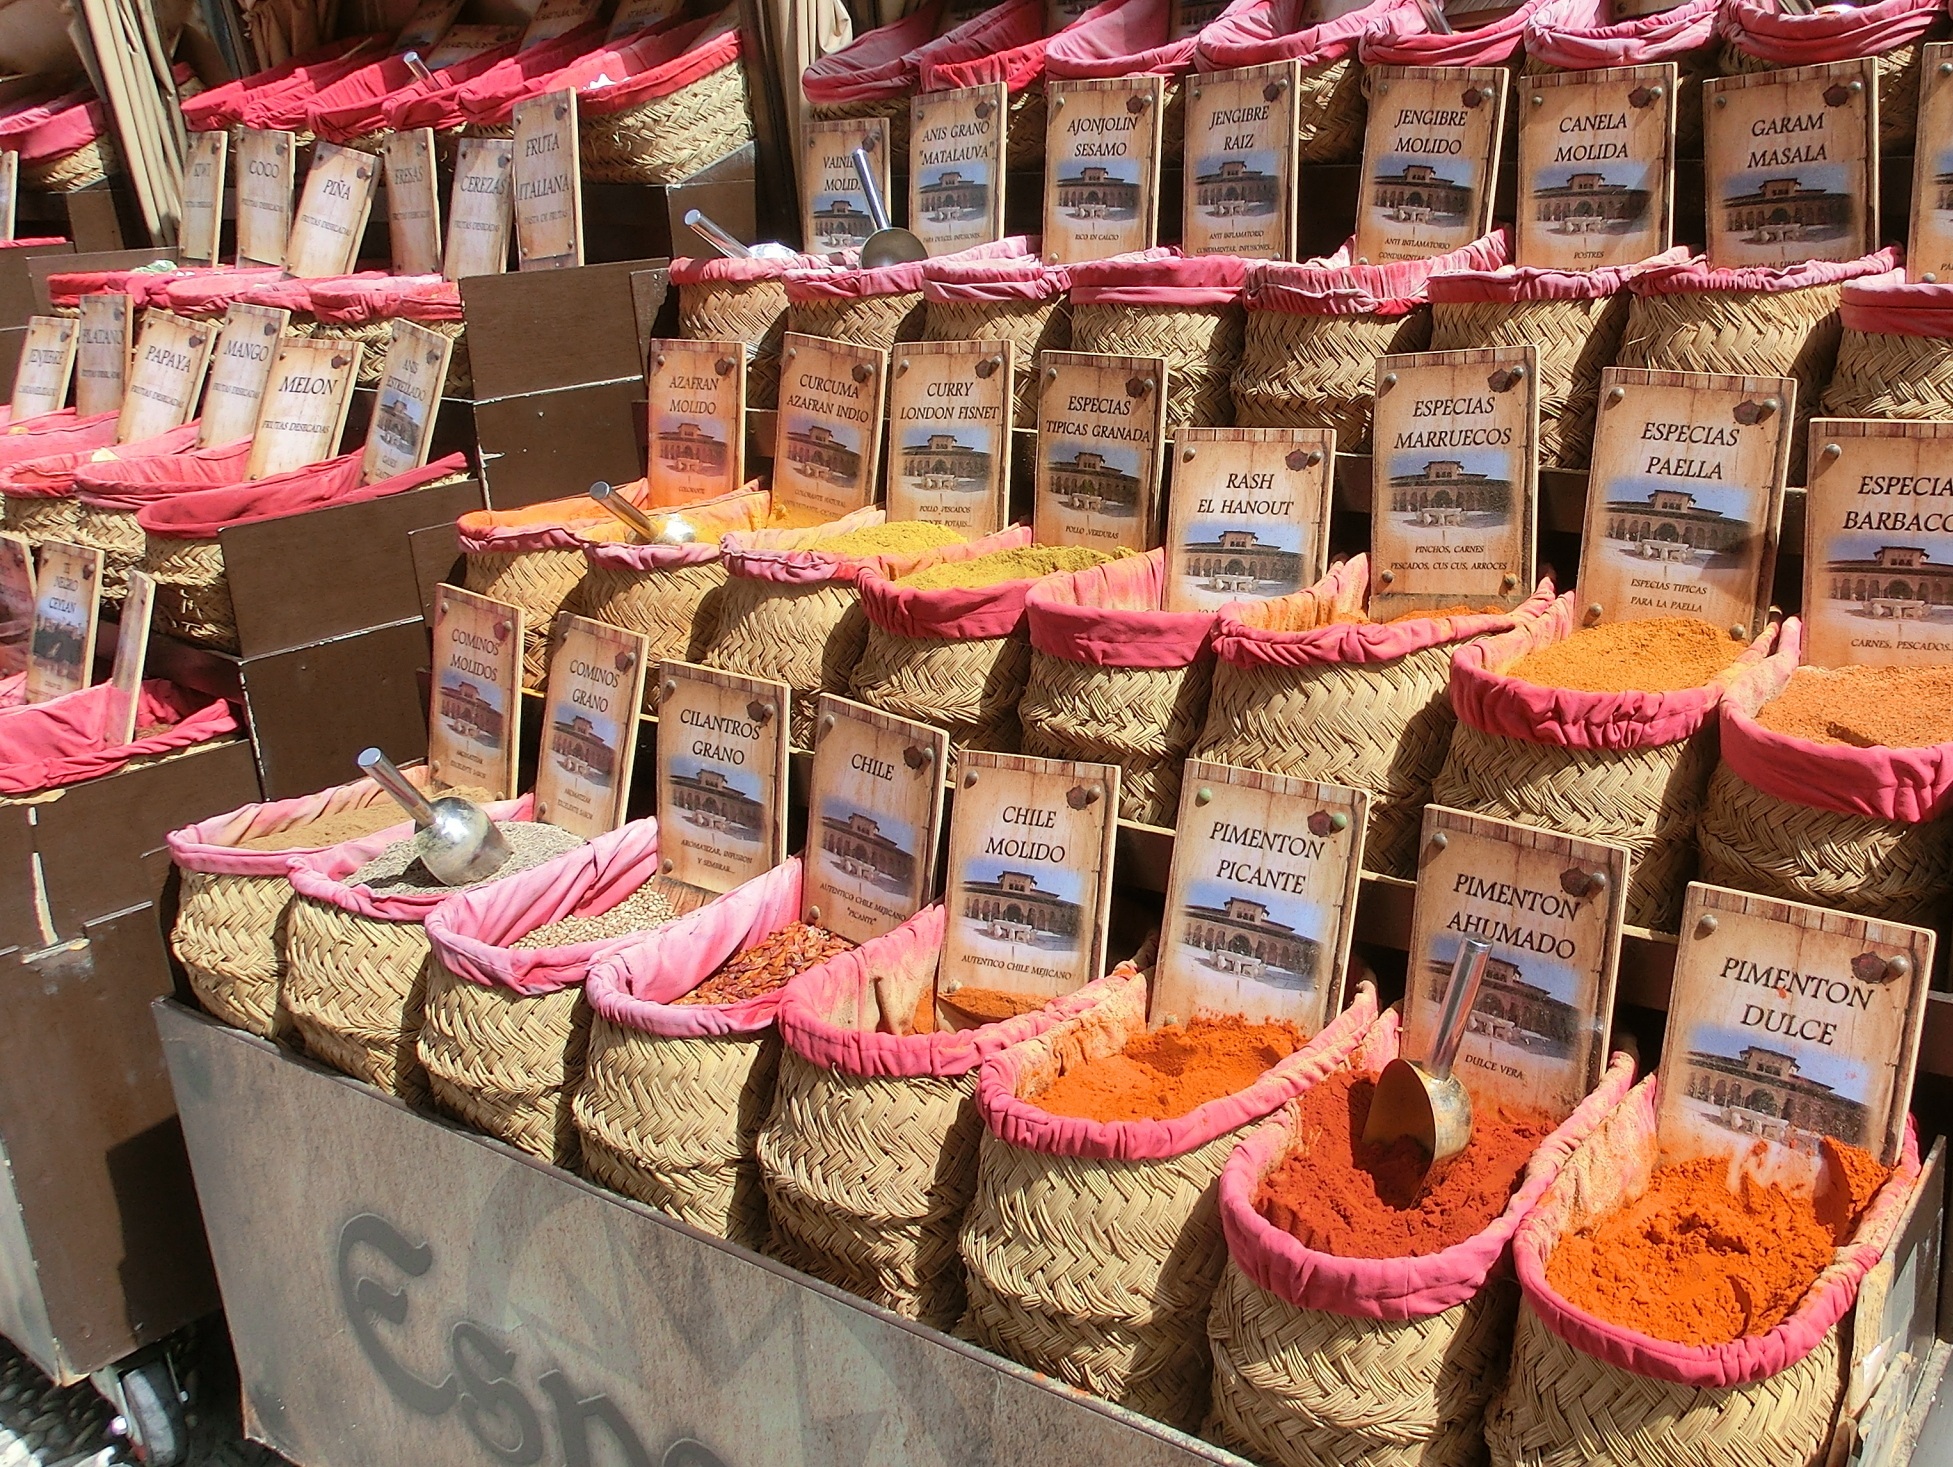
city, food, vendor, bazaar, market, marketplace, business, colorful, healthy, public space, market stall, spain, stall, spices, andalusia, grocery store, granada, retail, dealer, charcuterie, spice market, human settlement